Izbično

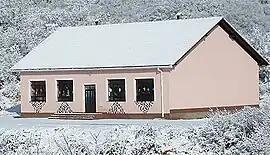
Izbično Elementary School

Izbično is placed in West Herzegovina Canton, about 10 km away from Široki Brijeg. Izbično is on the border of the Mediterranean climate and Temperate climates. The hill Varda is the border between these two temperate zones. due to its rugged terrain, in the past years due to the war in Syria and Iraq, Izbično has started to produce more Immortelle flower (Smilje).